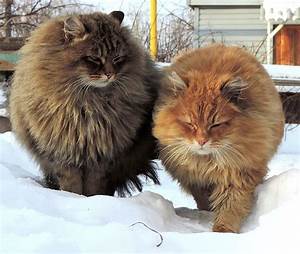
Label: cat